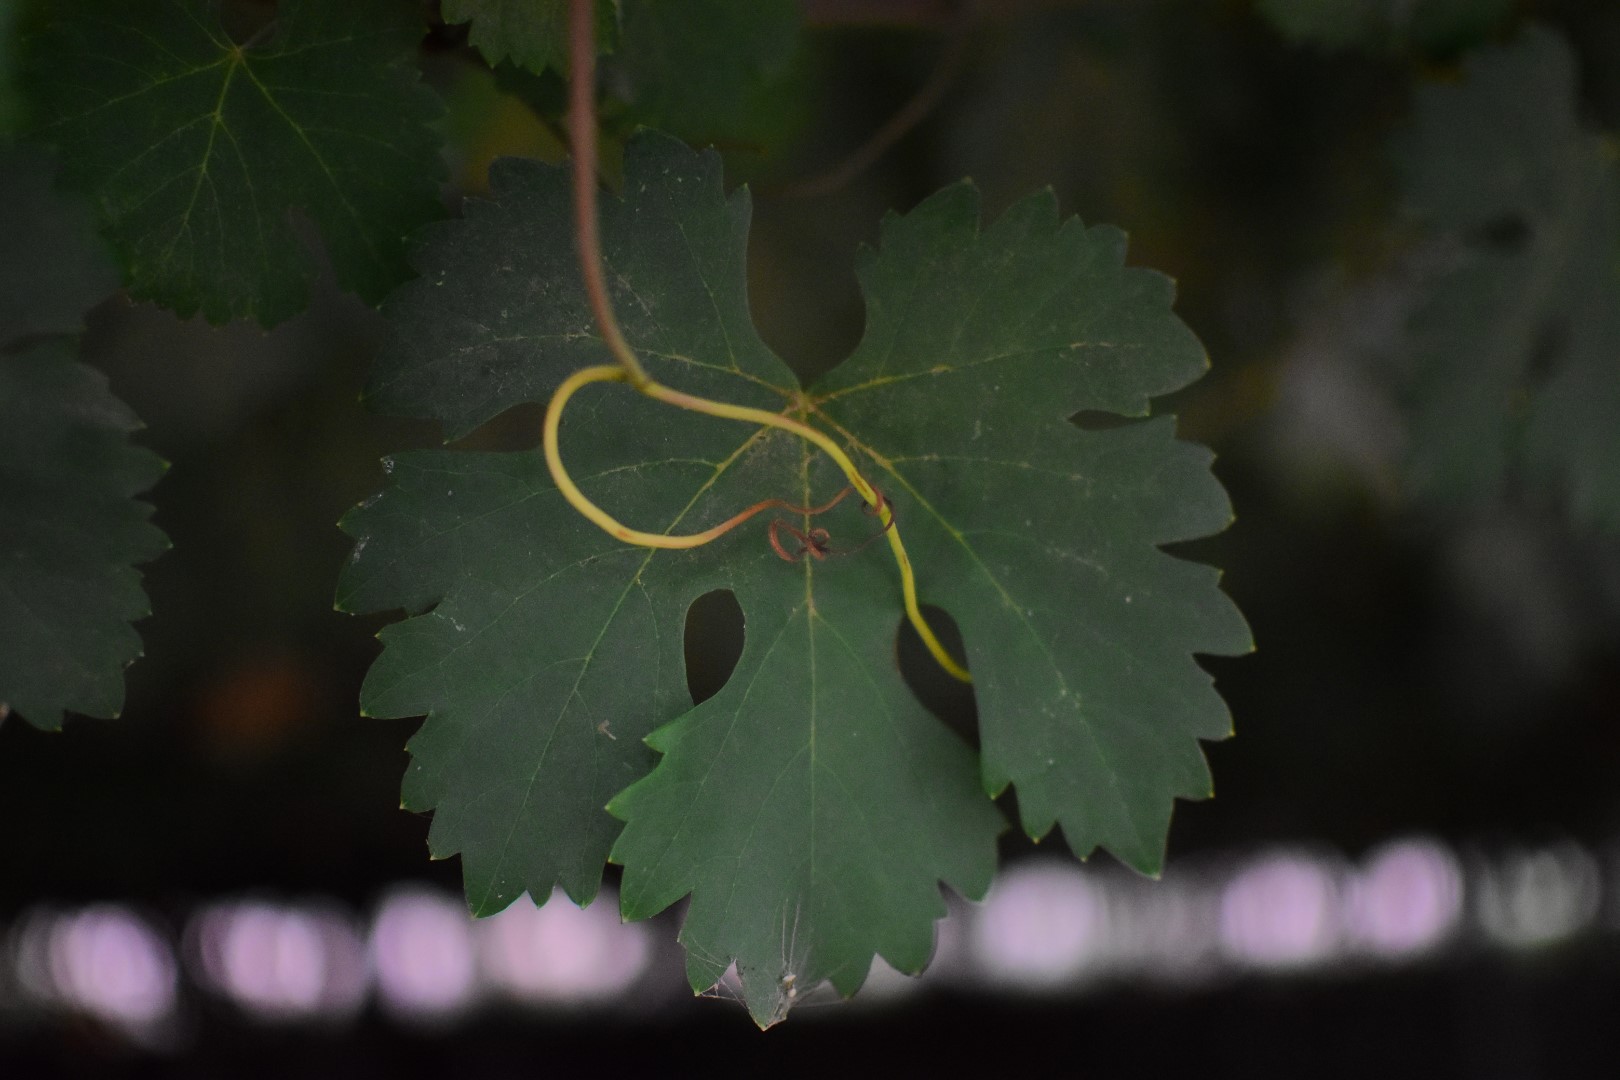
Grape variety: Aswud Balad